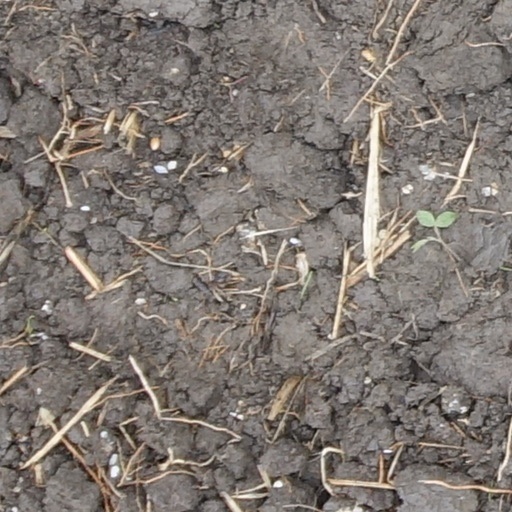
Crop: wheat